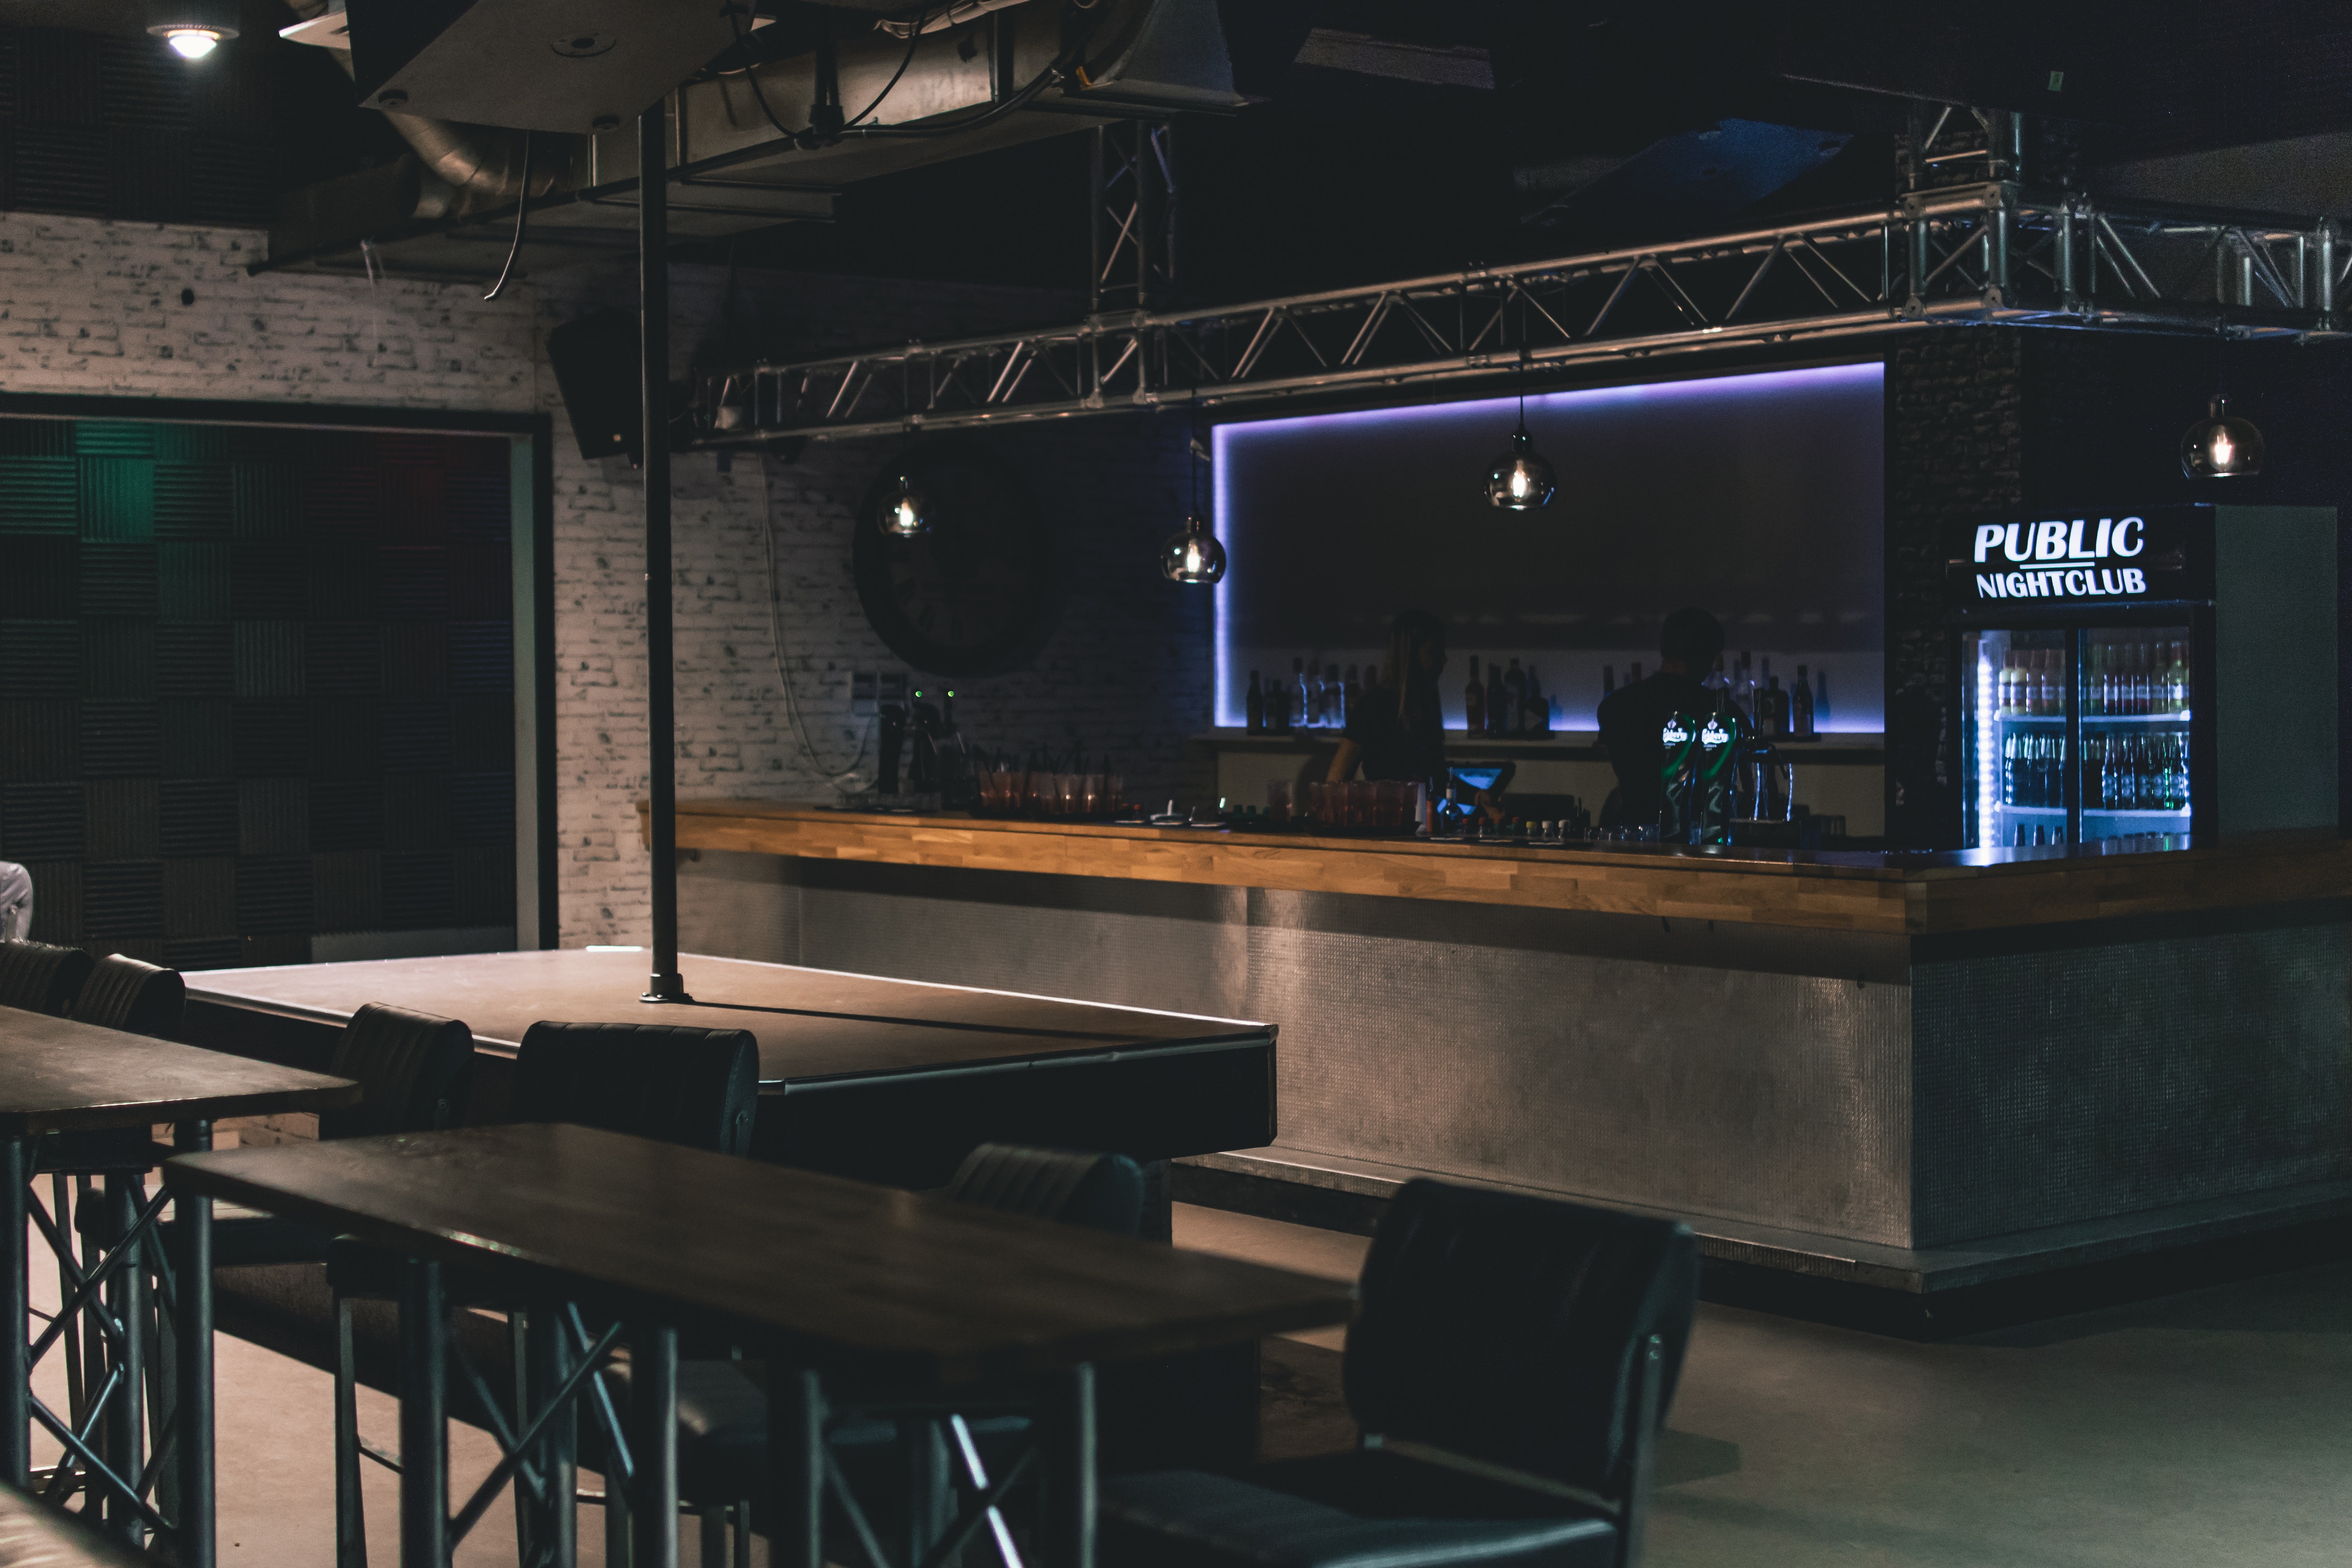
lighting, bar, building, room, night, table, restaurant, interior design, furniture, architecture, coffeehouse, pub